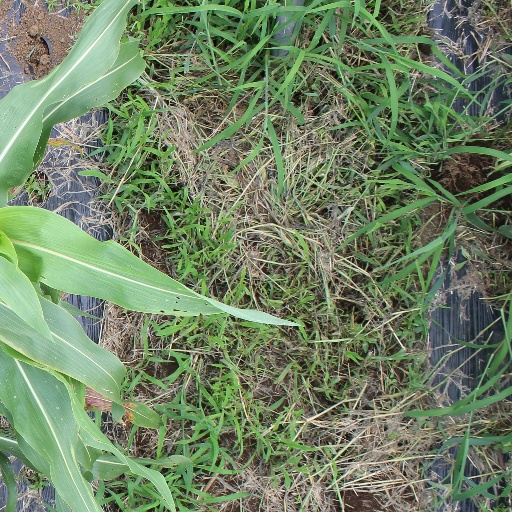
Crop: sorghum